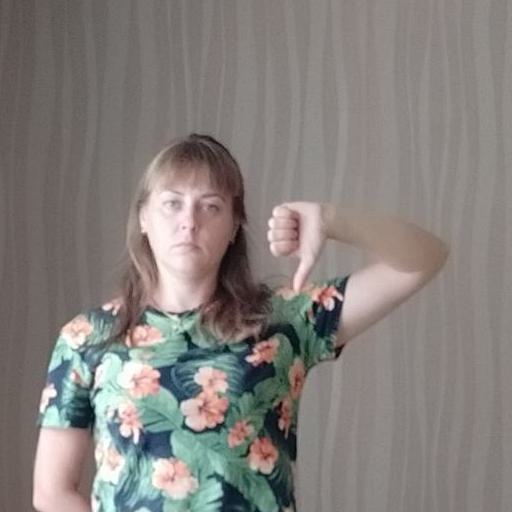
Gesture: dislike